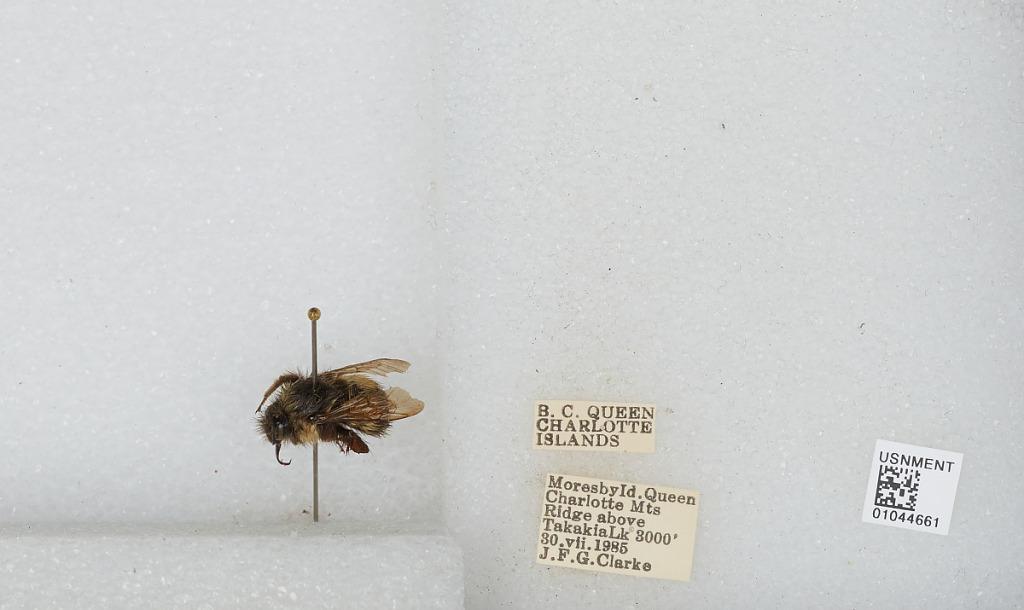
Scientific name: Bombus sp.
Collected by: J. Clarke
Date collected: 1985-7-30
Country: Canada
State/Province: British Columbia
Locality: Queen Charlotte Islands, Moresby Island, Queen Charlotte Mountains, Ridge above Takakia Lake
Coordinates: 52.9429, -132.063